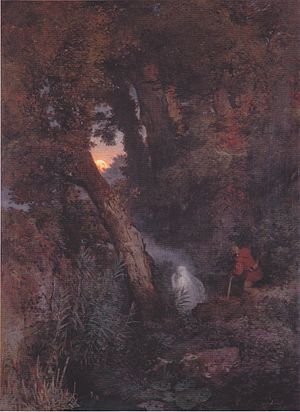
Lygtemand
Arnold Böcklin: Das Irrlicht (Lygtemanden) (1862), Museum Georg Schäfer.
Lygtemand hører til den gamle overtro i Skandinavien. De skulle efter sigende være små væsener, der er udstyret med en lygte. De ses i mørke og sumpede områder, hvor de forsøger at lokke mennesker med sig ud i mosen, hvor de vil omkomme. En lygtemand er i stand til at opdele sig og blive til flere.